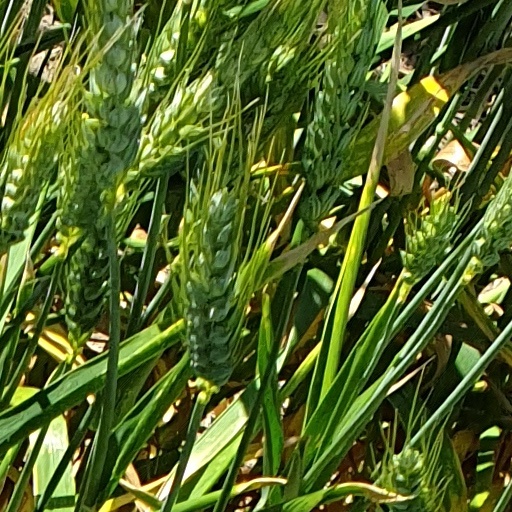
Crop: wheat